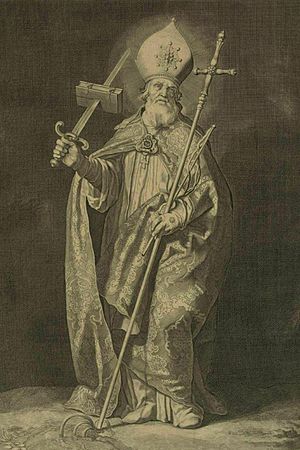
Bonifatius
Bonifatius blev født ind i en fornem angelsaksisk familie i Wessex. Han fik først sit kirkelige navn Bonifatius i 719 af pave Gregor 2. Han bliver siden reformationen af den katolske kirke kaldt Apostel der Deutschen.